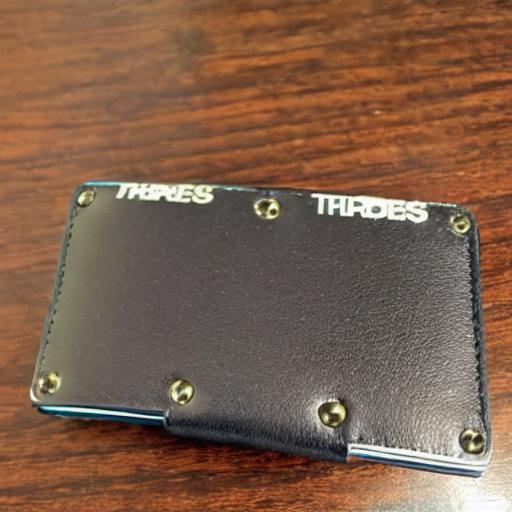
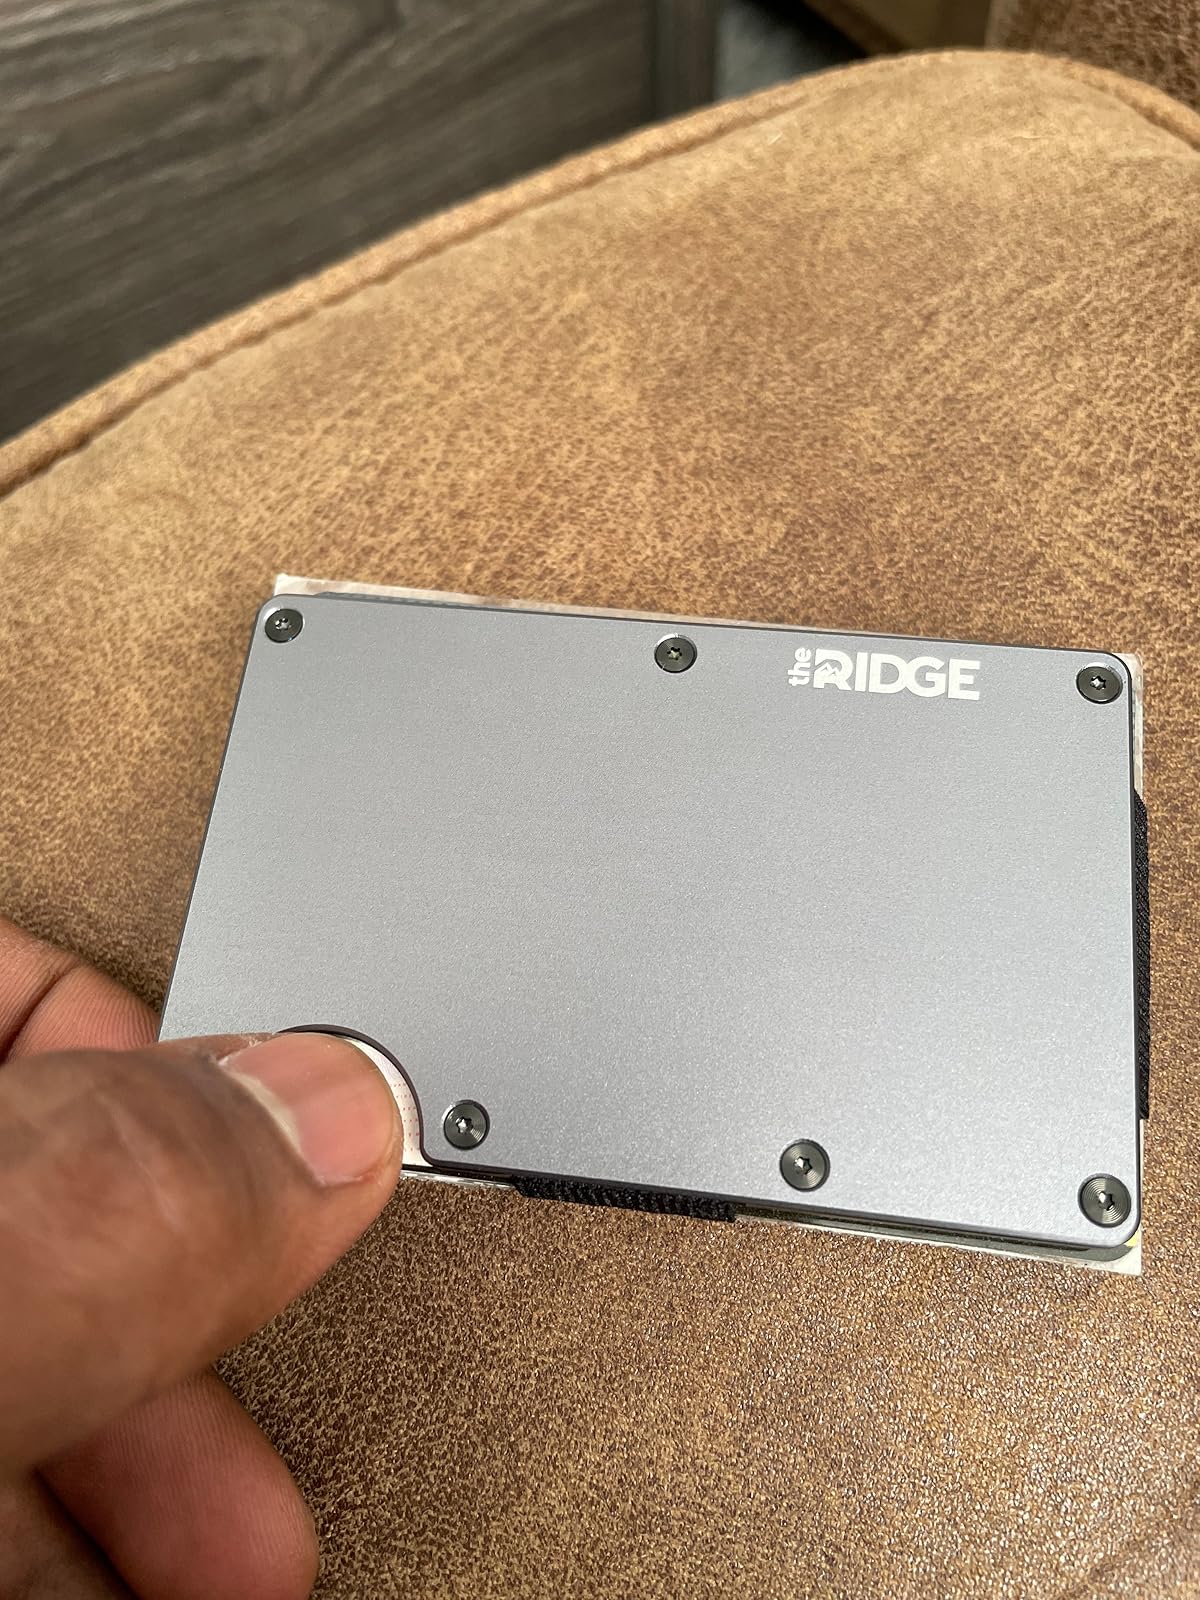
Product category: accessories_wallet
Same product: no